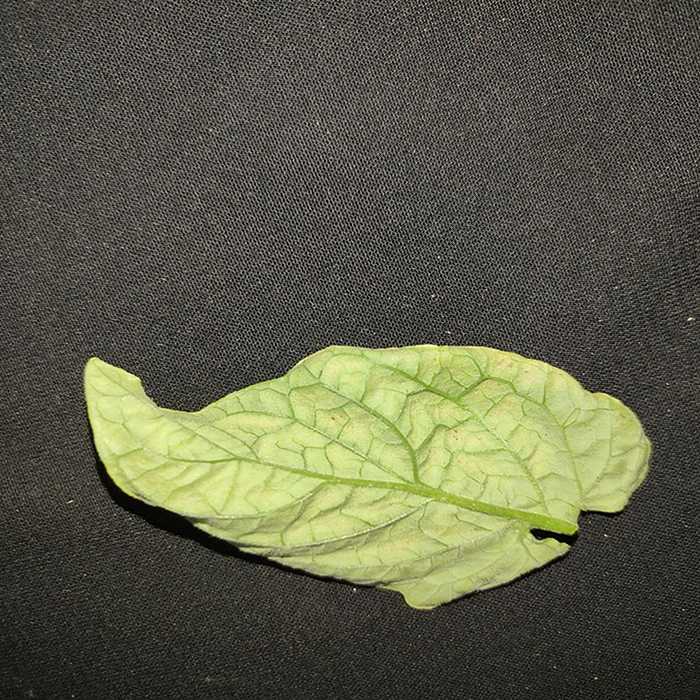
Plant: Tomato
Label: Tomato spotted wilt